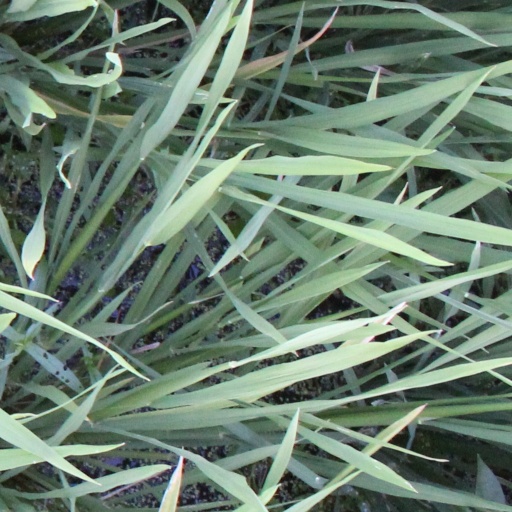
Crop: rice